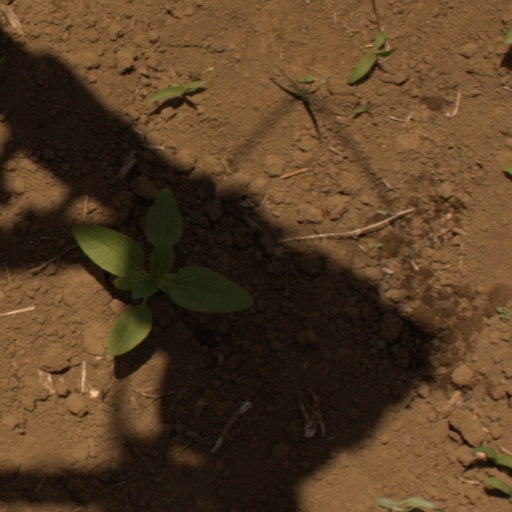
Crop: Jerusalem artichoke